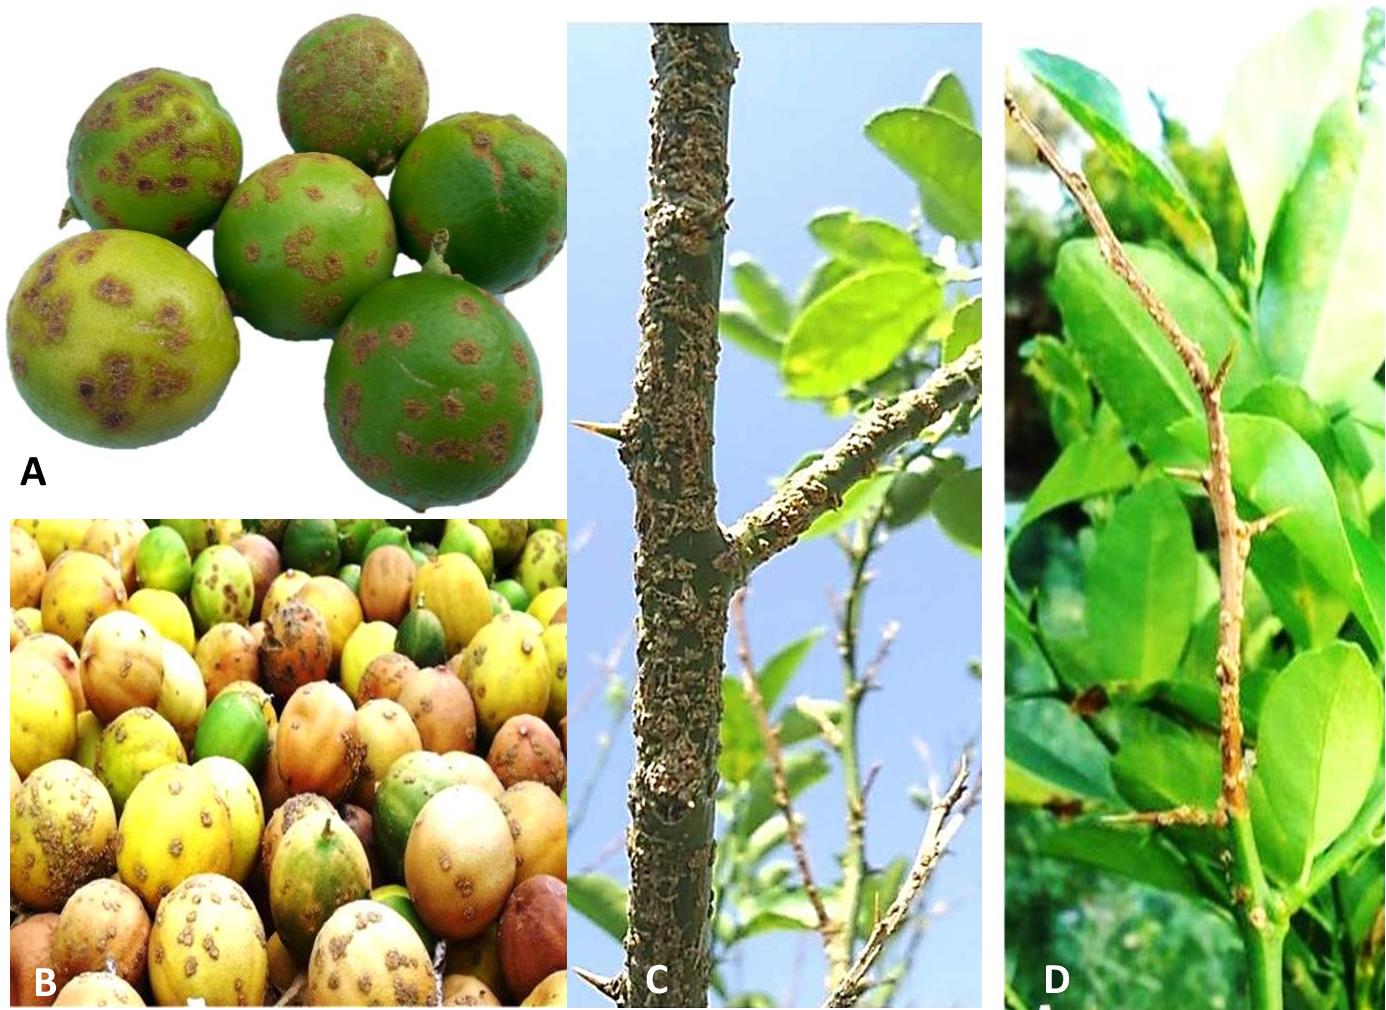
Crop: unknown
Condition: citrus_citrus_canker